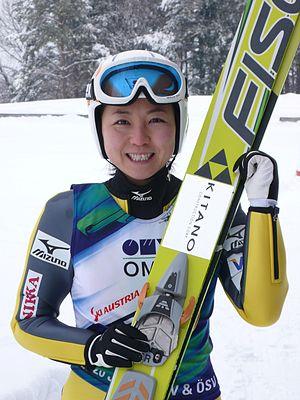
Rieko Kanai, à la Coupe continentale féminine de saut à ski à Villach le 12 février 2010.